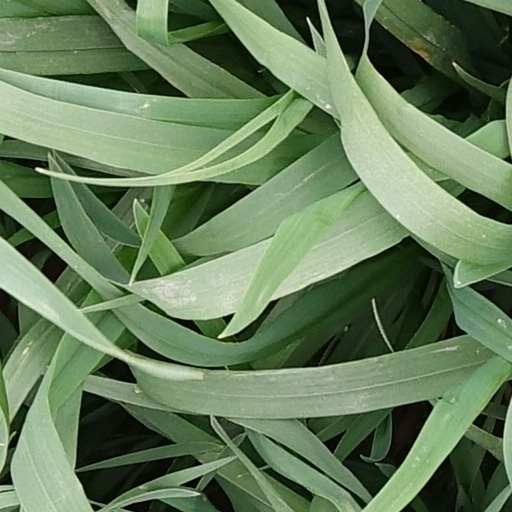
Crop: wheat